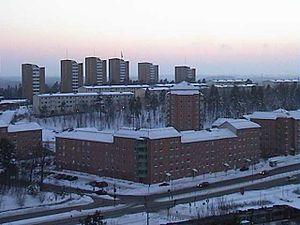
Farsta est un district du sud de Stockholm en Suède. Sa population est d'environ 45 000 habitants. Il couvre les arrondissements de Fagersjö, Farsta, Farstanäset, Farsta strand, Gubbängen, Hökarängen, Larsboda, Sköndal, Svedmyra et Tallkrogen.